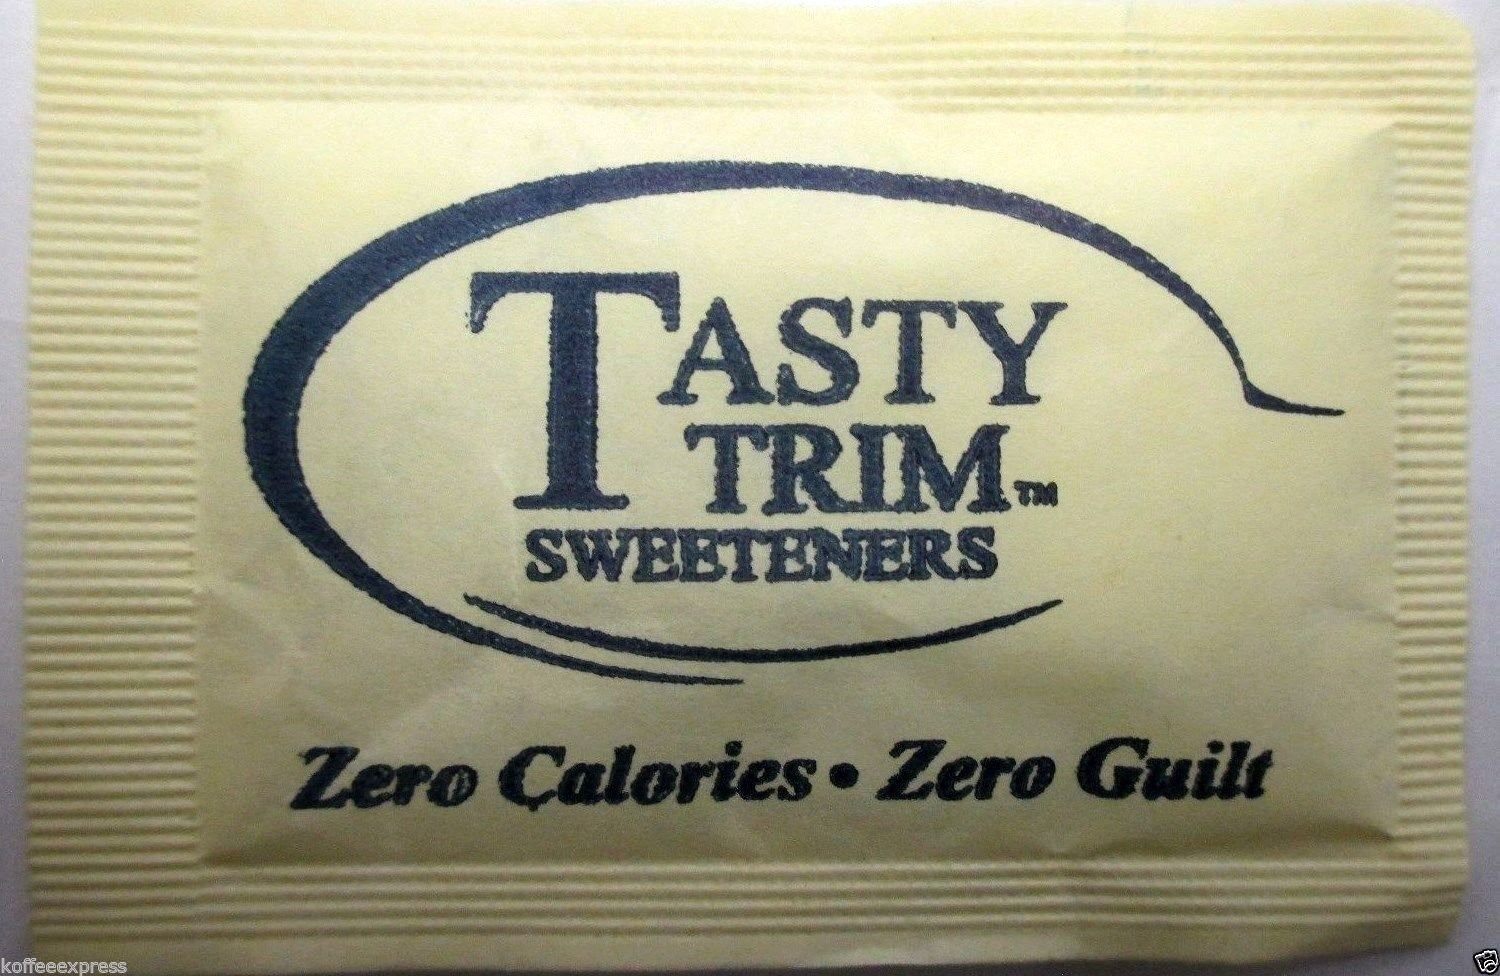
Item Name: Sucralose 2000 Pack - Made in USA
Bullet Point 1: Generic Splenda - Sucralose 2000 Pack - Made in USA -
Bullet Point 2: Generic splenda does not ship in original box
Product Description: THIS SALE IS FOR 1 CASE OF SWEETNER BLEND (SUCRALOSE) YELLOW (Generic Splenda) 2000 COUNT This may not in original box WHY PAY MUCH MORE FOR A NAME BRAND WHEN YOU CAN BUY THIS FOR MUCH LESS WITH THE SAME INDGREDIENTS THAT ARE THE SAME AS THE MAJOR BRAND (S) (DEXTROSE,MALTODEXTIN,SUCRALOSE) No Calorie Sweetener is made from sugar, tastes like sugar, but it’s not sugar. It's the taste patron’s love. No Calorie Sweetener can be used almost anywhere sugar is used. sweetener that's made from sugar, tastes like sugar, but it’s not sugar. Surcalose is the main sweetening ingredient in this No Calorie Sweetener it is not recognized by the body as a carbohydrate or broken down for energy by the body, so it has no calories. Over 100 scientific studies support its safe
Value: 1.0
Unit: Count

Price: 49.99